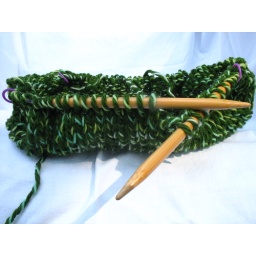
Becca's bag in green